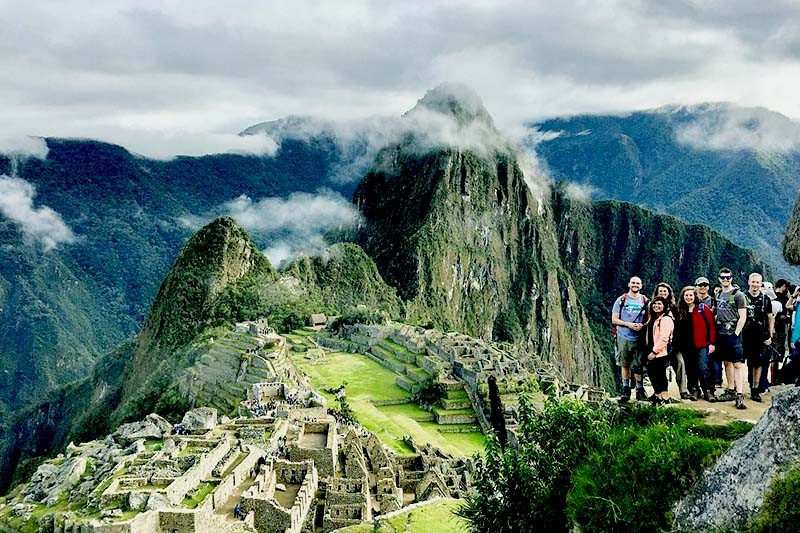
Landmark: Machu Picchu